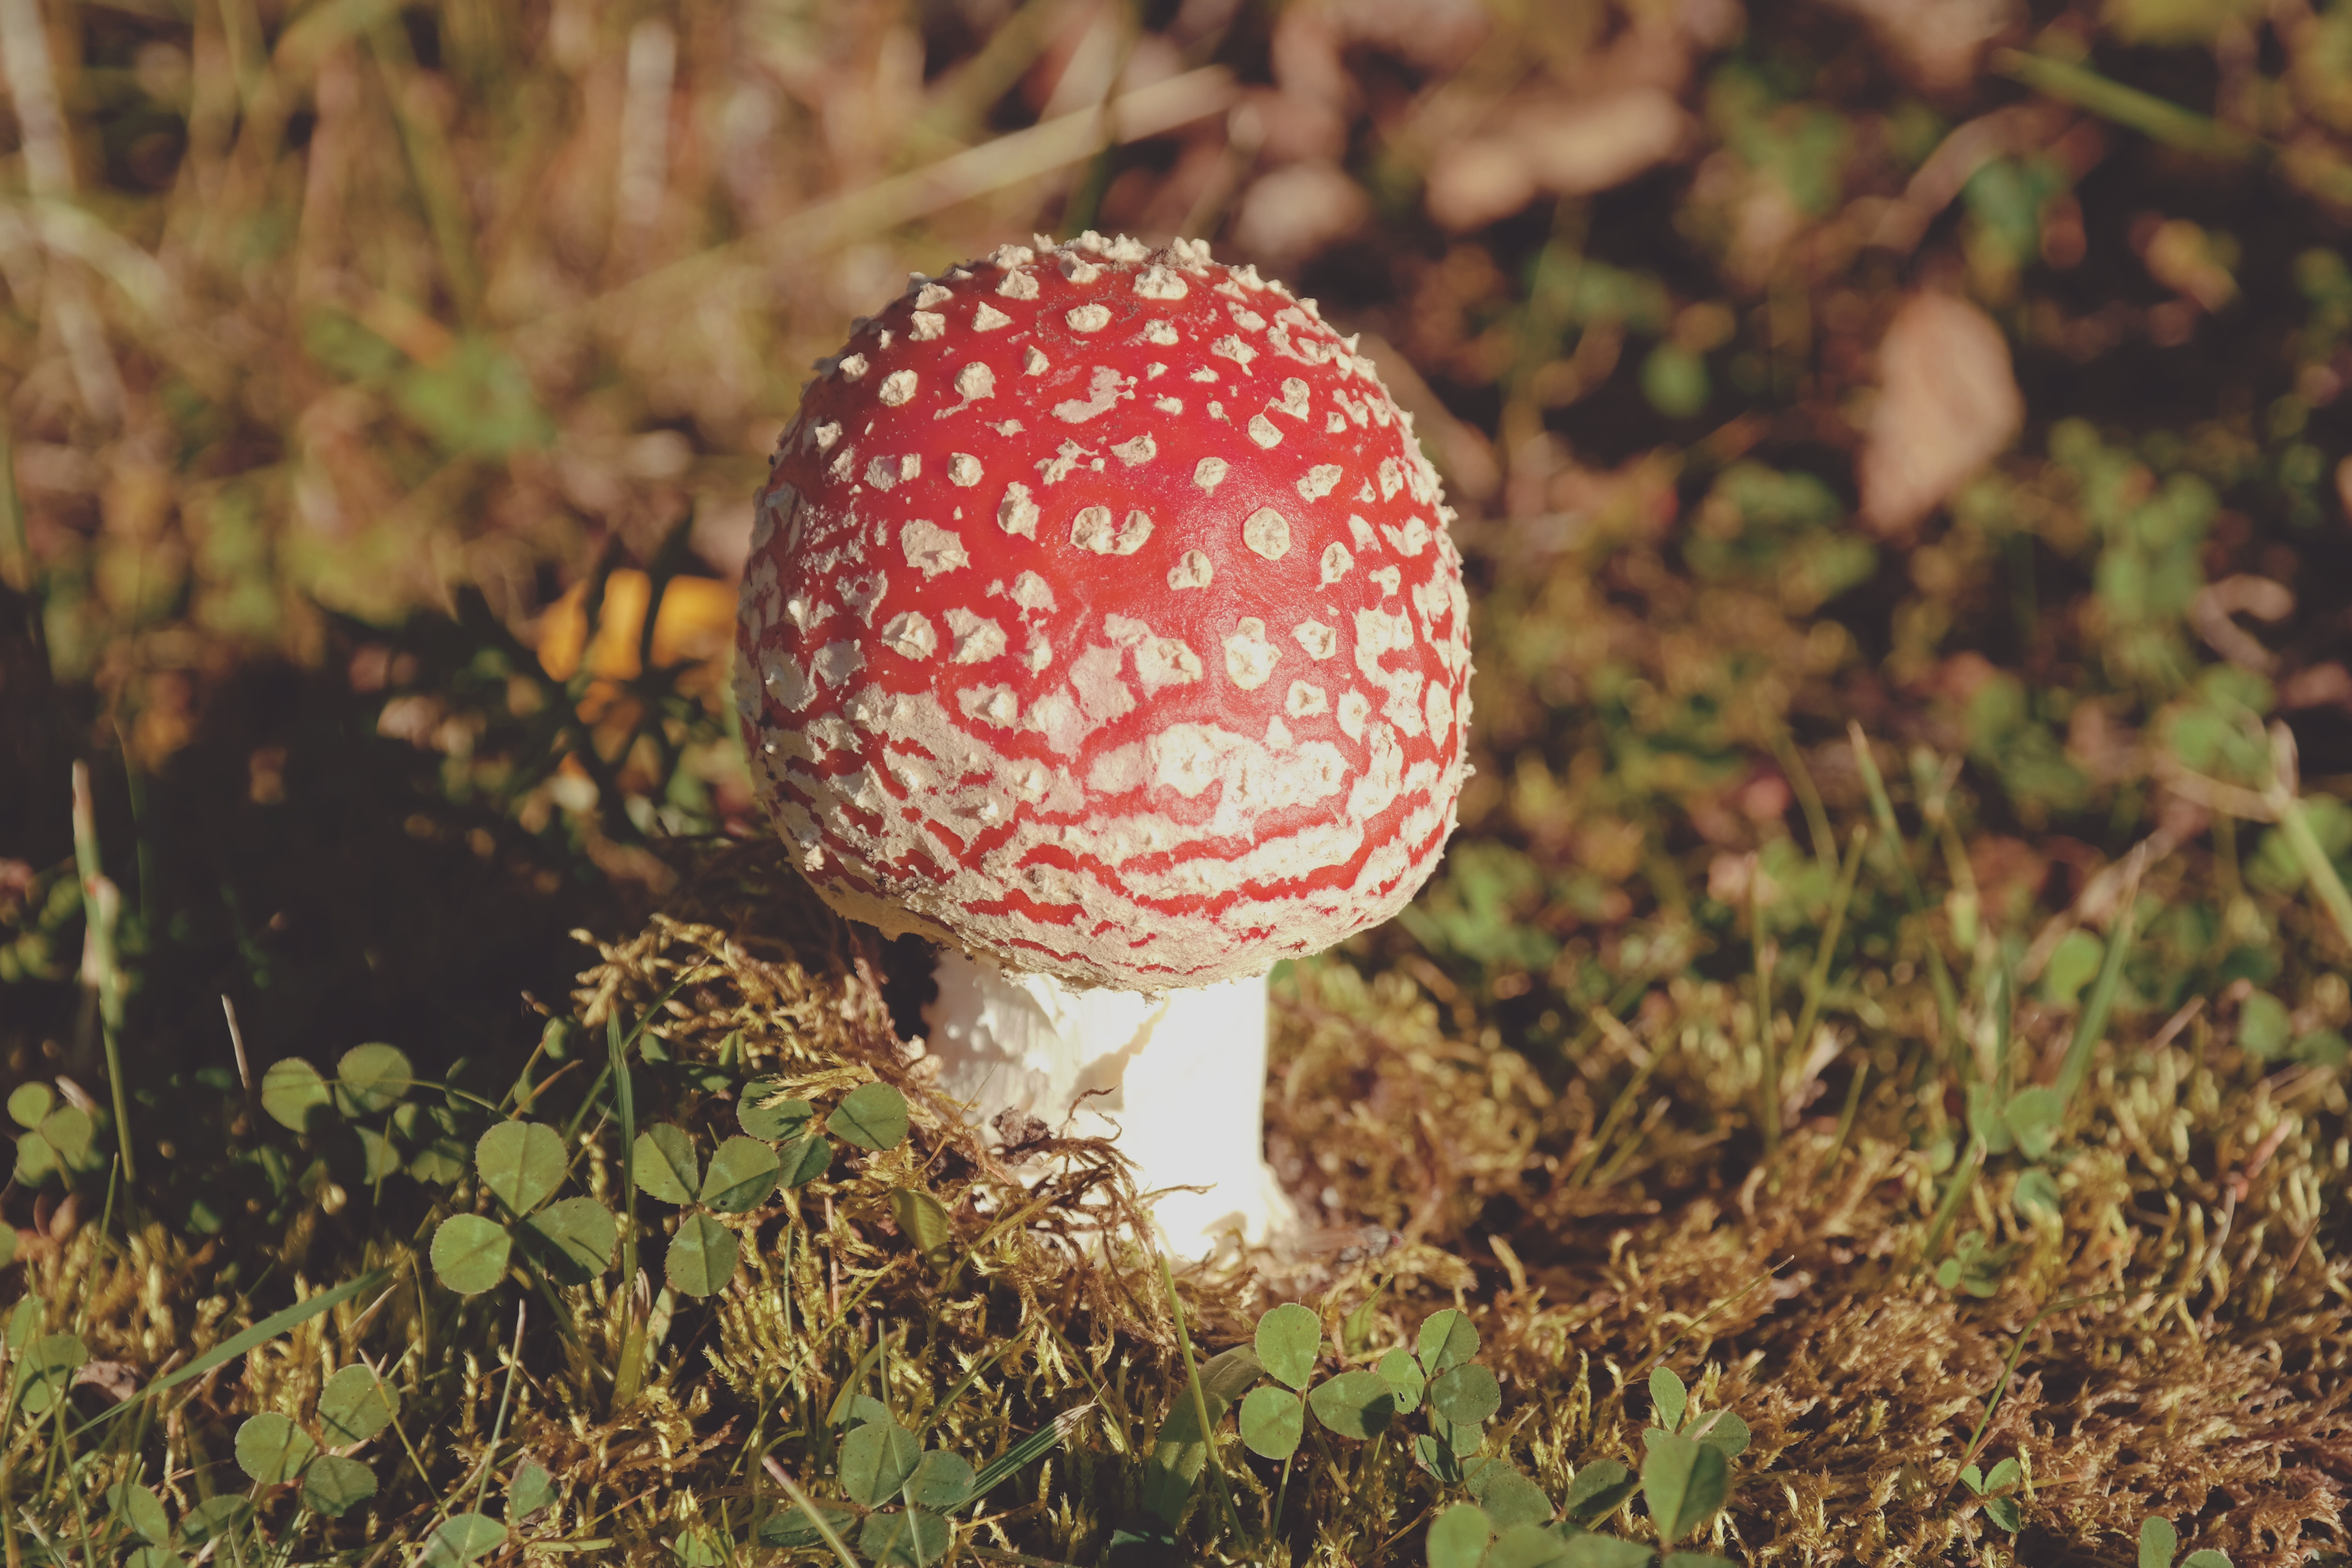
nature, grass, plant, leaf, flower, food, autumn, botany, flora, season